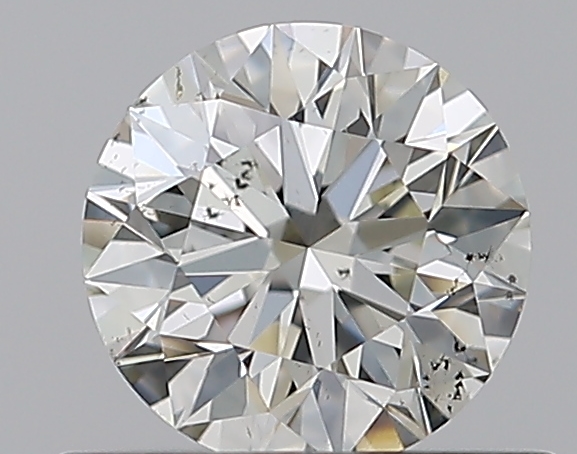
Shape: round
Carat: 0.55
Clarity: SI1
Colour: K
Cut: EX
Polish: EX
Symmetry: EX
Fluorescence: N
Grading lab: GIA
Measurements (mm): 5.26 x 5.28 x 3.28